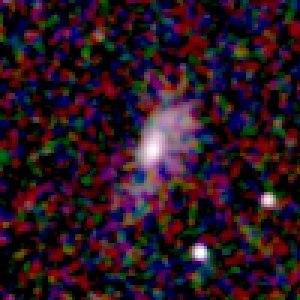
NGC 9 est une galaxie spirale découverte en 1865 par l'astronome Otto Struve. Elle est jumelée avec NGC 8 à 2,7 minutes d'arc. Elle a la particularité d'avoir un nœud bleu vif sur ses bras sud.